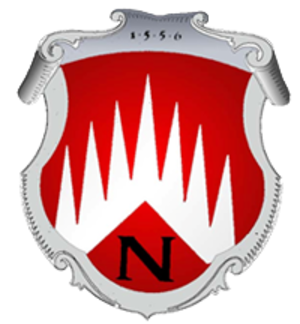
Černá Hora est un bourg du district de Blansko, dans la région de Moravie-du-Sud, en République tchèque. Sa population s'élevait à 2 190 habitants en 2019.